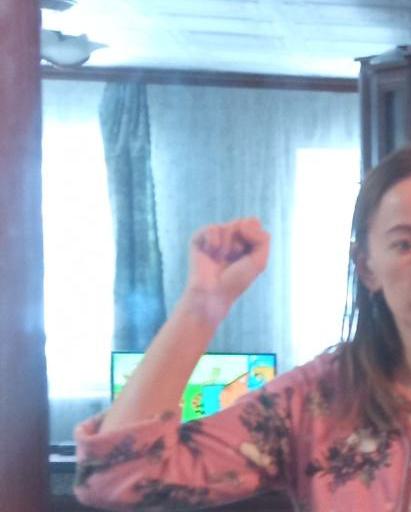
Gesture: fist